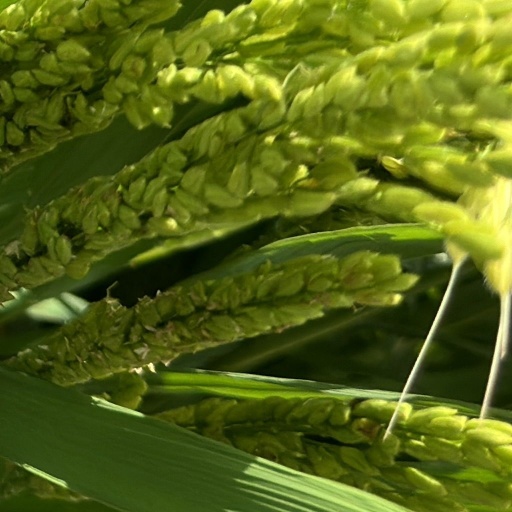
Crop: rice